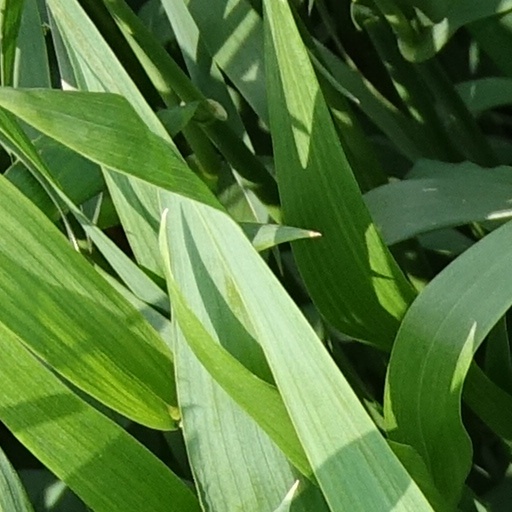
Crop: wheat